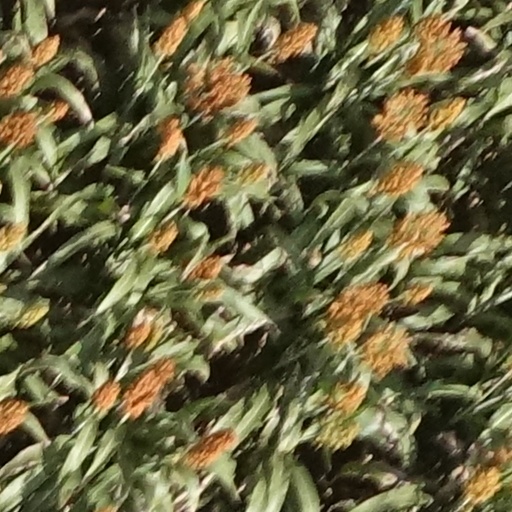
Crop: sorghum